Asia (band)

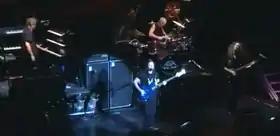
Asia in 2001; left-to-right: Downes, Payne, Chris Slade and Guthrie Govan

After Wetton's departure, vocalist/bassist John Payne joined the band and, together with Downes, enlisted new musicians and led Asia through to 2006. The first album with this lineup was "Aqua", released in June 1992. In addition to Downes and Payne, the album featured Howe, Palmer, and guitarist Al Pitrelli (of Danger Danger, Megadeth and Alice Cooper). Howe returned during the sessions having just left Yes again, but Palmer would leave soon, committing to an ELP reunion, and was able to play on just three songs. Drummers Simon Phillips and Nigel Glockler then completed the sessions. Downes' environmentalist single "Who Will Stop the Rain?" (originally written for Max Bacon and the aborted "Rain" project, later appearing on Bacon's album "From the Banks of the River Irwell") attracted some radio attention. The "Aqua" club tour featured Howe (whose presence was heavily promoted), who took the stage after the fifth song. The tour was successful enough to warrant the band's continuation. The 1992–93 tour featured Downes, Howe, Payne, guitarist Vinny Burns and drummer Trevor Thornton. Before a European festival tour in late 1993, Howe and Burns left and were replaced by guitarist Keith More.